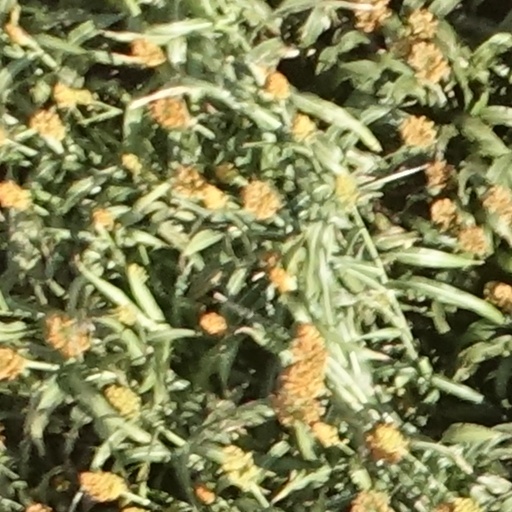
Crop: sorghum